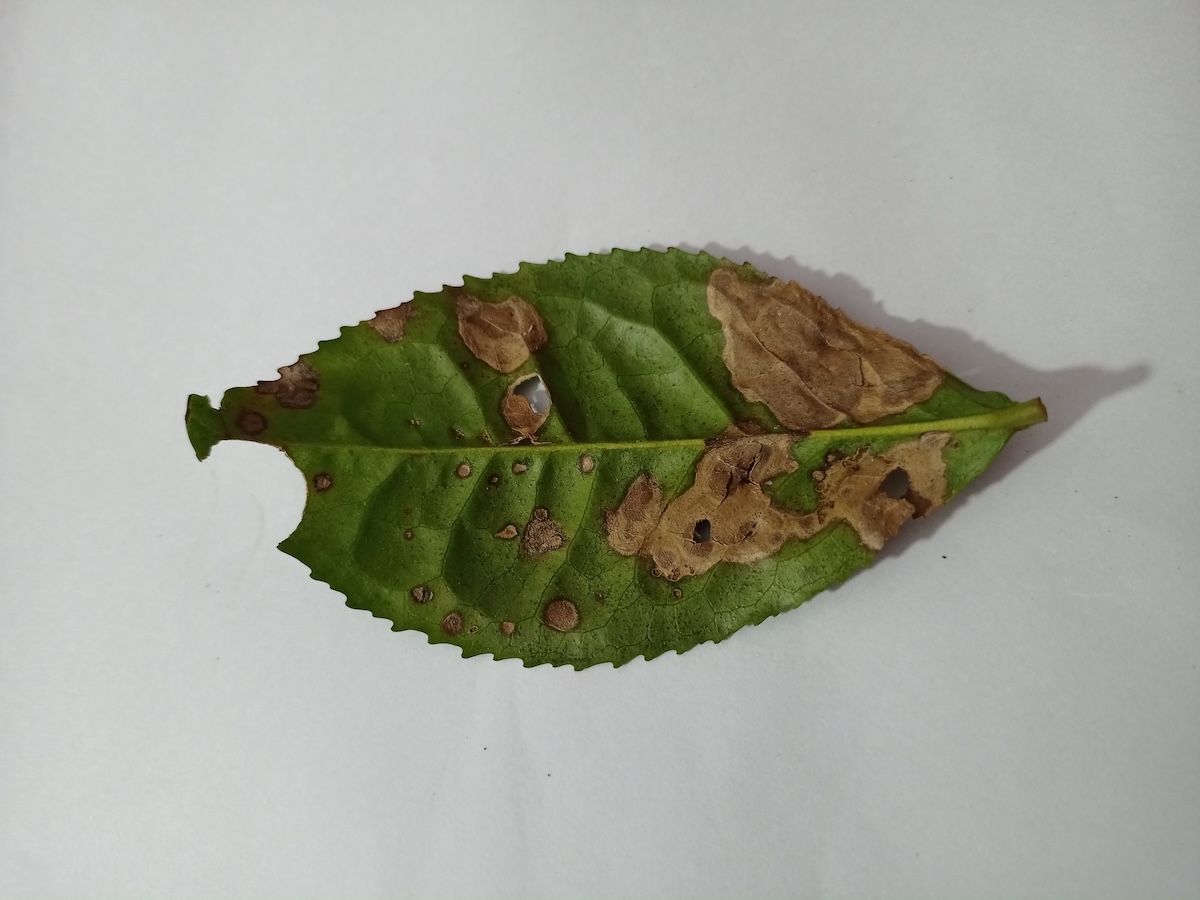
Label: Brown Blight